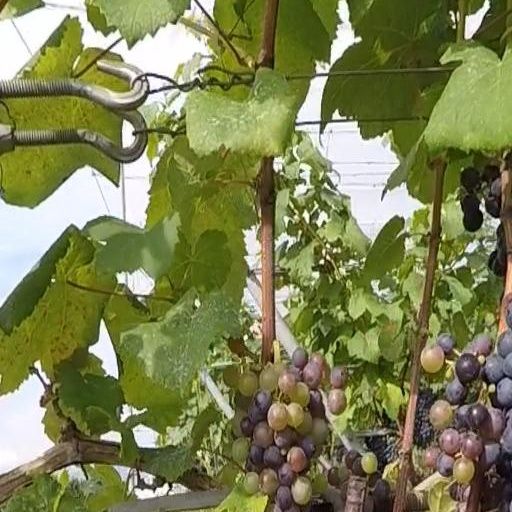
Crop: grape